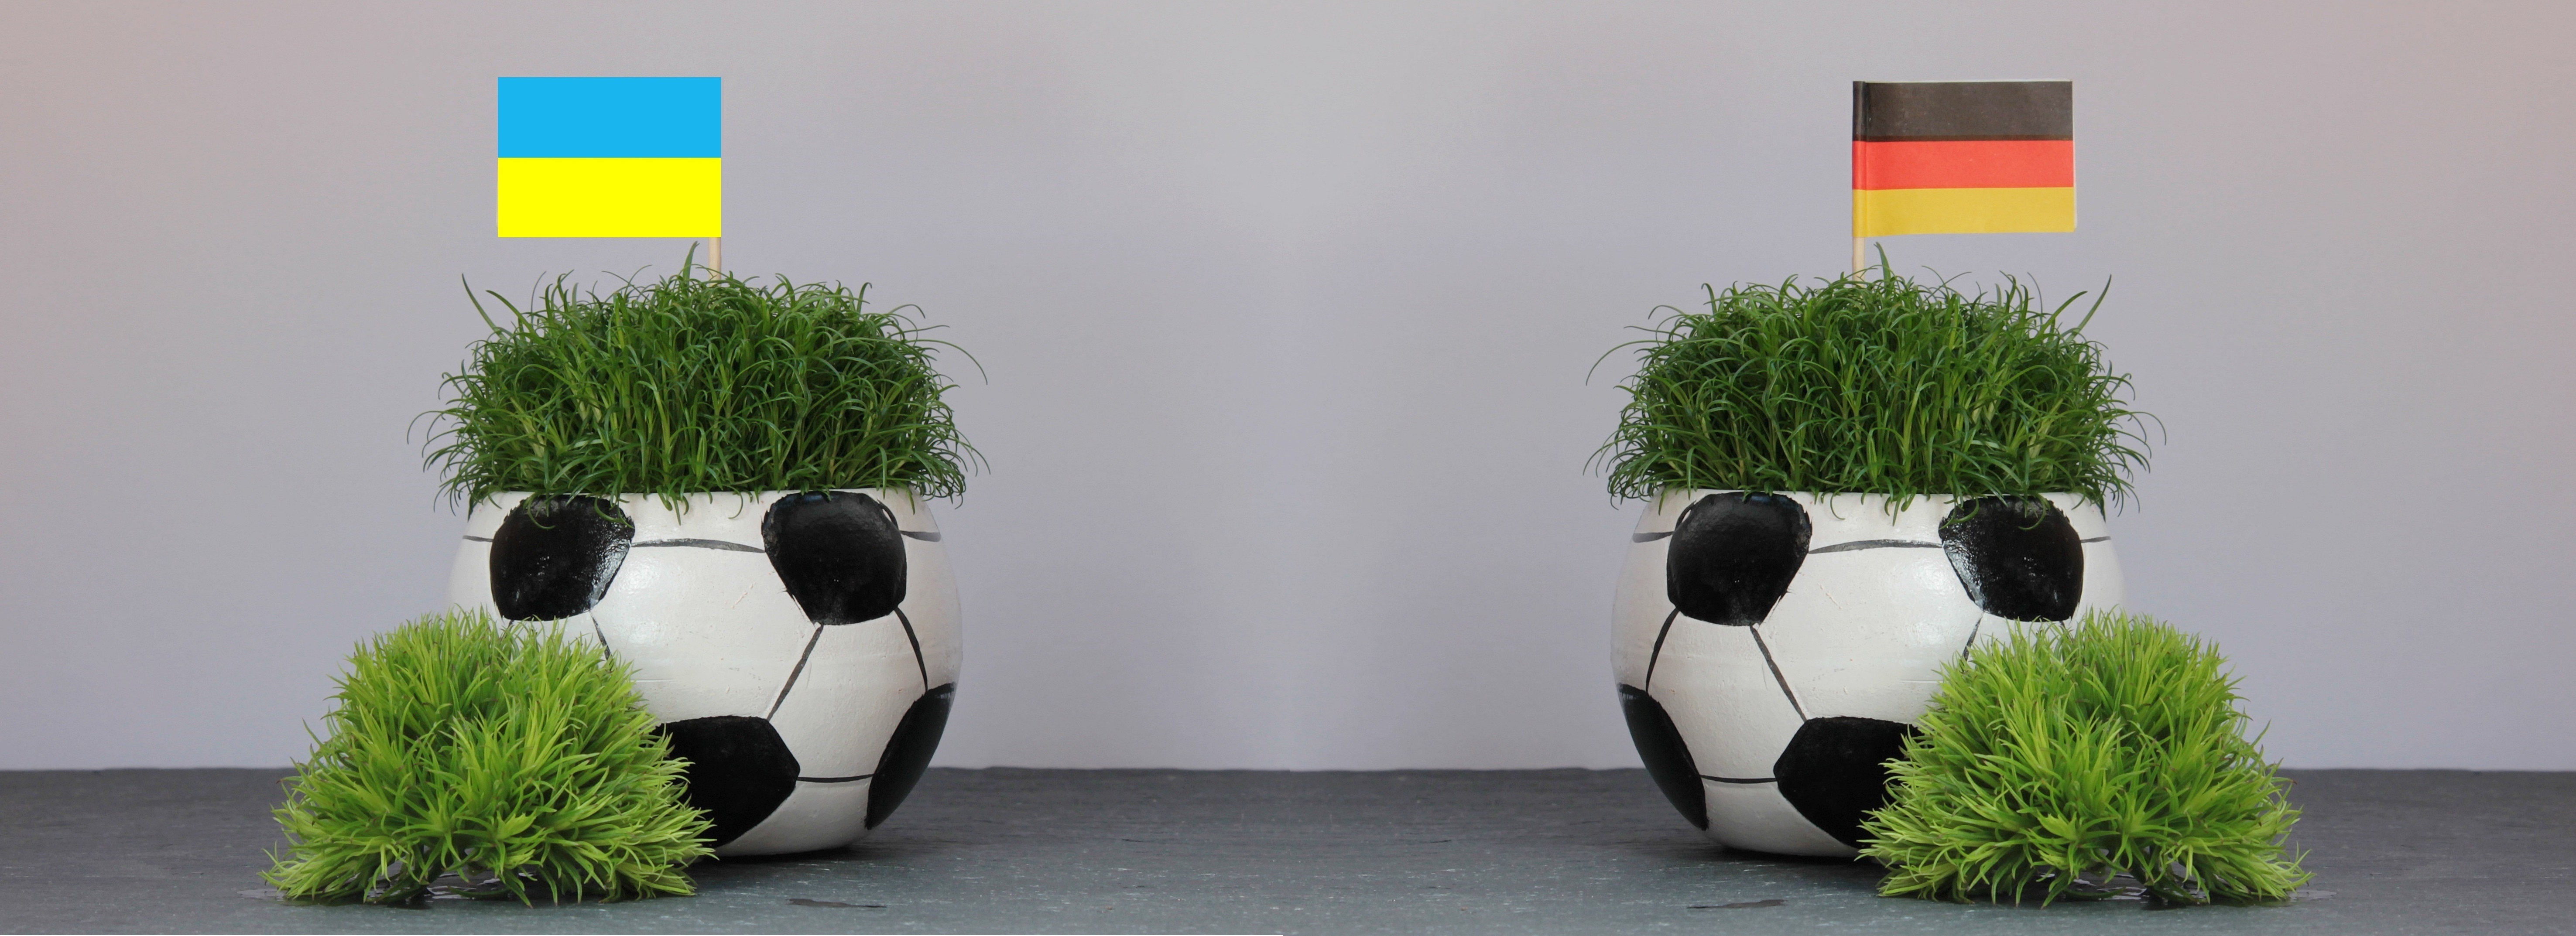
sport, wall, france, flag, football, brand, 2016, art, design, em, funny, germany, ukraine, 1, tournament, humorous, modern art, em2016, national colours, black red gold, european championship, uefa european football championship, play germany, preliminary round